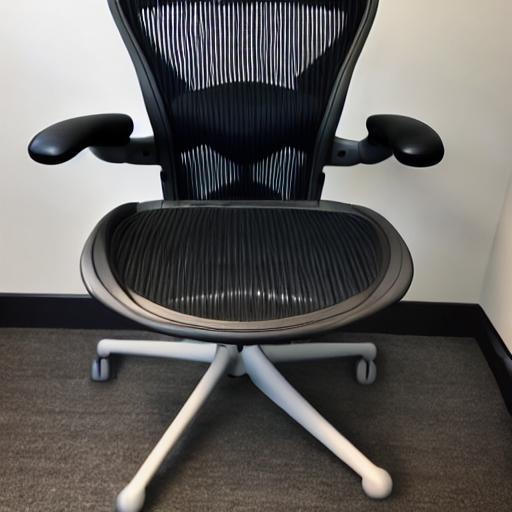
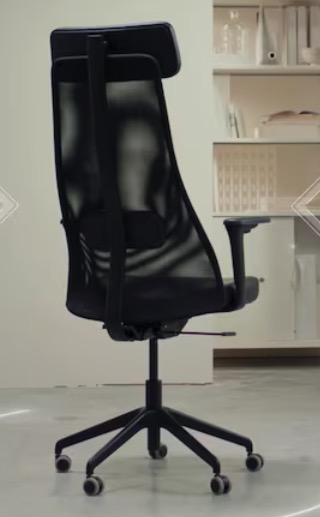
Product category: items_chair
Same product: no